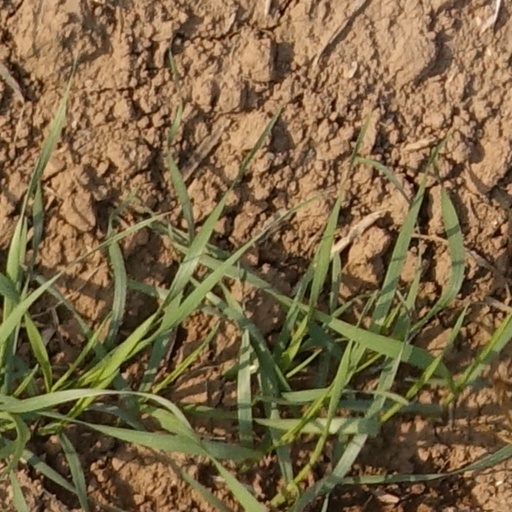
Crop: wheat